Rice's whale

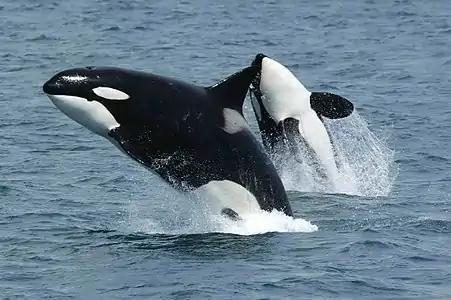
Although undocumented, killer whales may be a natural predator.

Little is known about the feeding ecology of Rice's whales, but it differs from the feeding behavior of Bryde's whales. Bryde's whales typically feed on a variety of pelagic prey such as schooling fish like anchovies, sardines, menhaden, and herring, copepods, krill, and salps near the surface, but surface feeding has never been observed in Rice's whales.